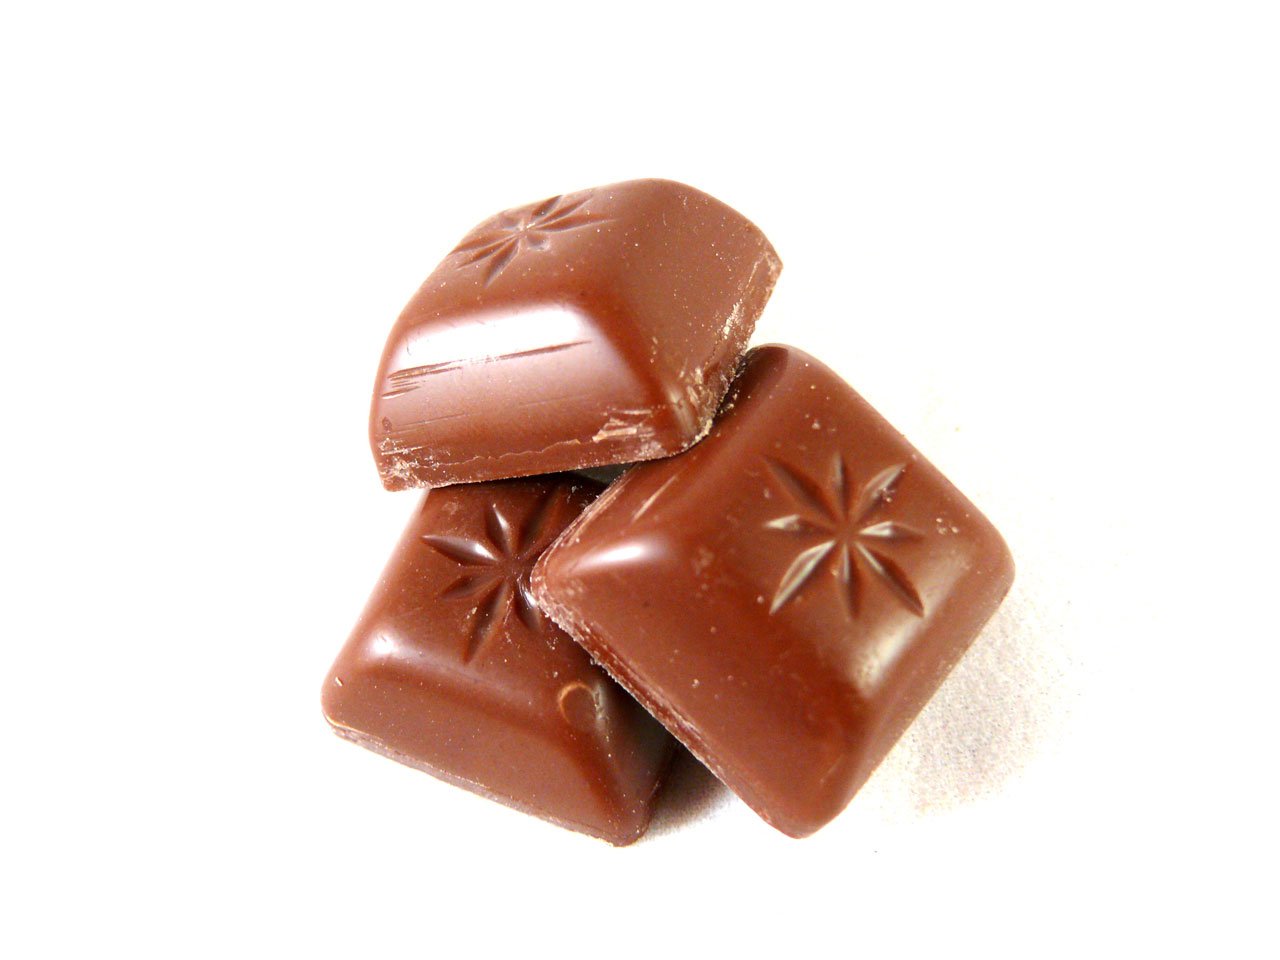
sweet, food, chocolate, snack, dessert, delicious, fudge, sugar, tasty, candy, diet, confectionery, praline, bonbon, chocolate truffle